Subglottis

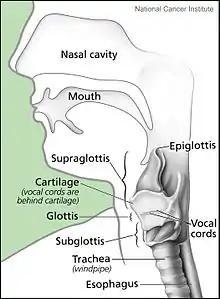
This diagram shows the location of the subglottic region in the throat

The subglottis or subglottic region is the lower portion of the larynx, extending from just beneath the vocal cords down to the top of the trachea. The structures in the subglottis are implicated in the regulation of the temperature of the breath. Narrowing of the subglottis is known as subglottic stenosis and may require a tracheotomy to correct.